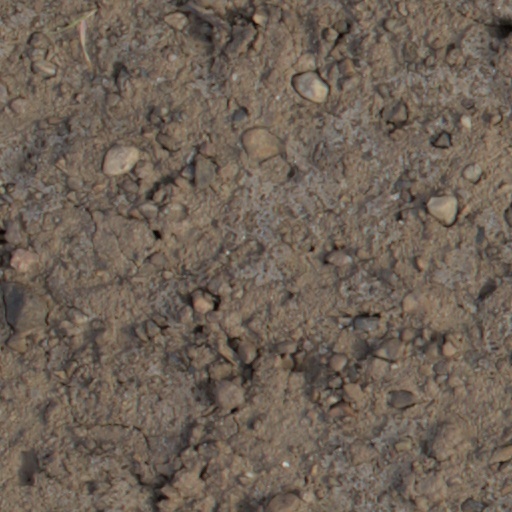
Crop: wheat